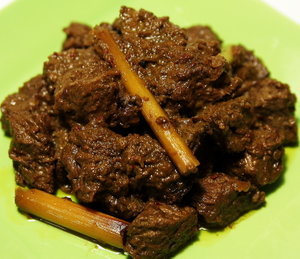
Label: daging_rendang